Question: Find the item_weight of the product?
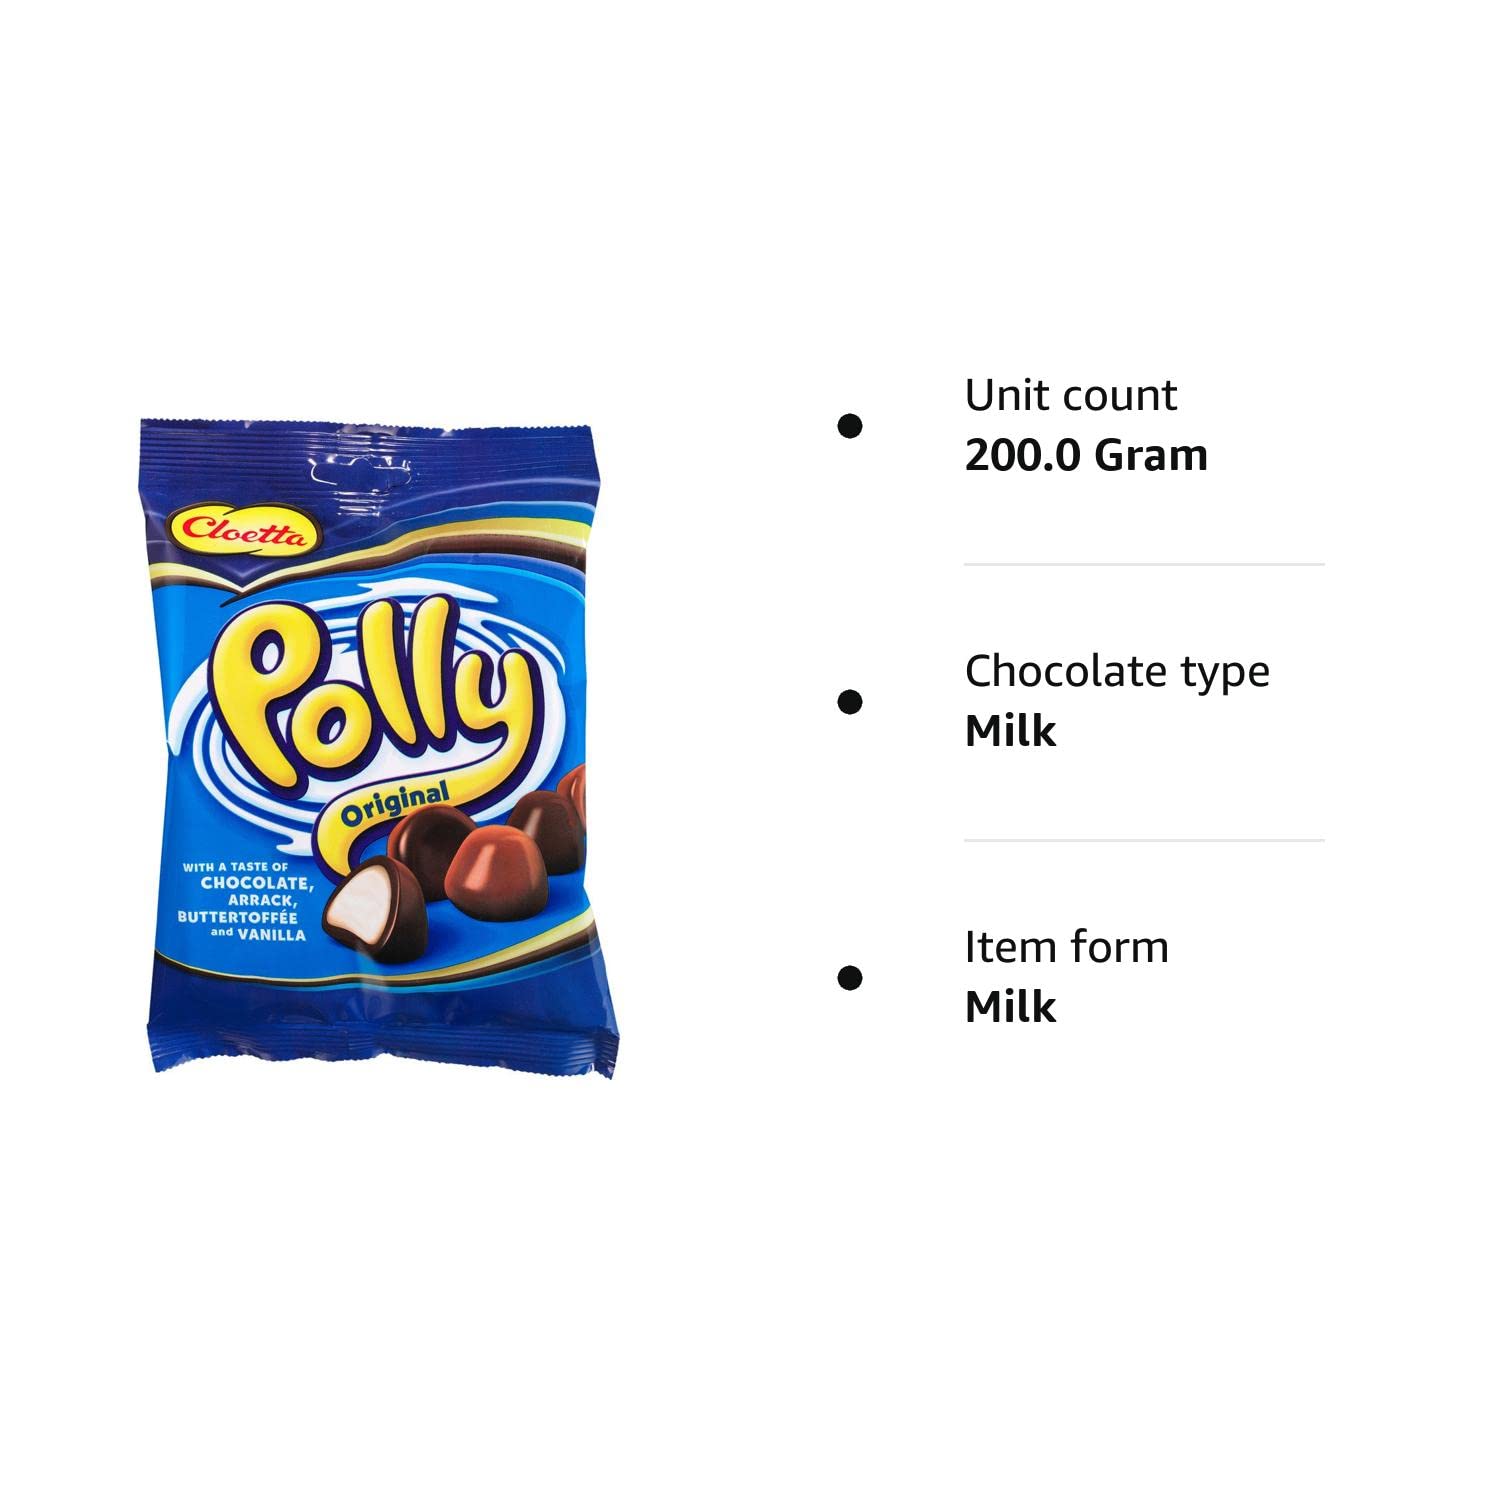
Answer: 200.0 gram